WBBF

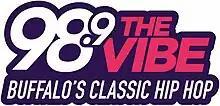
Previous logo

On February 27, 2021, WBBF dropped its simulcast with WHTT and flipped to classic hip-hop, branded as "98.9 The Vibe", with programming sourced from the co-owned Westwood One Radio Network. The 98.9 FM translator indirectly reunites the WBBF call letters with one of the frequencies it used during its time on Rochester radio.